Xrobb l-Għaġin Temple

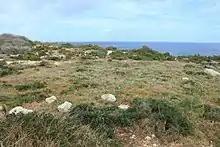
The site in 2014

Xrobb l-Għaġin Temple is a ruined megalithic temple in Xrobb l-Għaġin, limits of Marsaxlokk, Malta. After being identified in 1913, the site was excavated between 1914 and 1915. It was believed to have been largely destroyed by coastal erosion later on in the century, but investigations carried out in 2015 revealed that the remains of the temple still survive, along with a previously unrecorded megalithic structure nearby.